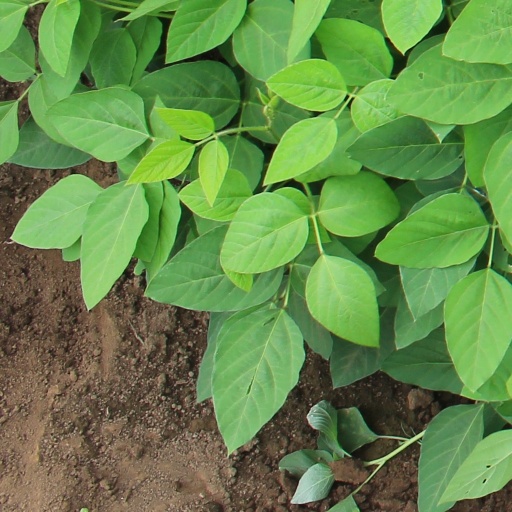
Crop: soybean